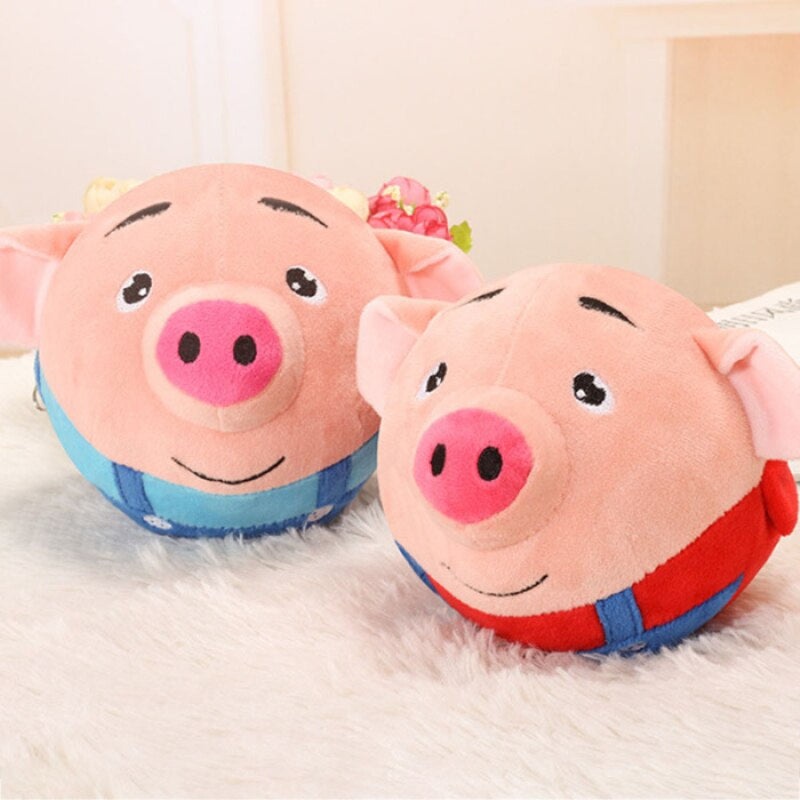
Springende Varkensbal - Stimuleer Beweging en Plezier - Interactieve Speelgoedbal
Bevorder actief spelen en beweging met deze vrolijke springbal Deze interactieve speelgoedbal in de vorm van een schattig varkentje is perfect voor kinderen die graag actief bezig zijn. De bal stimuleert beweging en zorgt voor urenlang speelplezier, zowel binnen als buiten. Dankzij het vrolijke ontwerp en de springende actie is deze bal een geweldige manier om kinderen te motiveren om in beweging te blijven. Voordelen: Bevordert fysieke activiteit: Helpt kinderen actief te blijven door beweging en coördinatie te stimuleren. Leuk en interactief: Het speelse varkensontwerp en de springende functie zorgen voor veel plezier tijdens het spelen. Duurzaam en veilig: Gemaakt van kindvriendelijke materialen die bestand zijn tegen ruw spel en zorgen voor langdurig plezier. Geef je kind de kans om op een leuke en gezonde manier actief te blijven met deze interactieve springende varkensbal. Perfect voor binnen en buiten! Specificaties Afmetingen: 14x13x15cm Inhoud 1x Jumping Piggy Ball 1x USB Oplaadkabel
Brand: NINDINO
Category: Toys & Games > Toys > Sports Toys > Fitness Toys > Kids' Yoga Mats & Sets